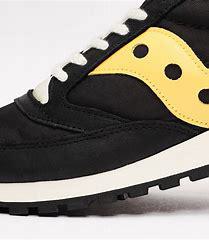
Brand: Saucony
Model: Jazz 81